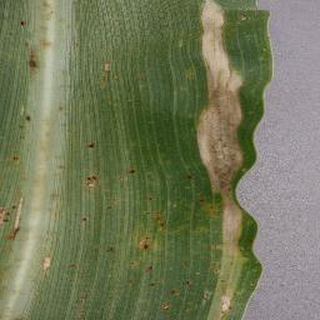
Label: corn_northern_leaf_blight